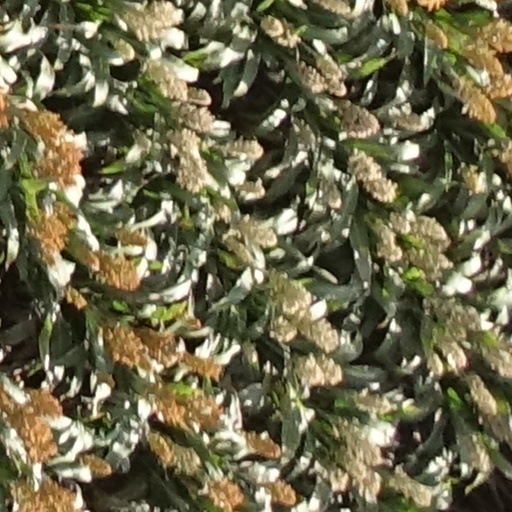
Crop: sorghum